Dave Farnsworth

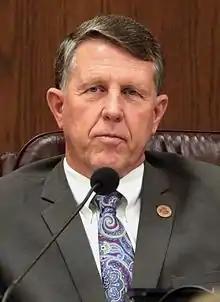
Farnsworth in 2017

David Christian Farnsworth (born July 16, 1951) is an American politician and a Republican member of the Arizona Senate representing District 10 since 2023. He was previously appointed to the Arizona Senate on September 11, 2013, to fill the vacancy caused by the resignation of Rich Crandall. Farnsworth served non-consecutively in the Arizona State Legislature from January 1995 until January 1997 in the Arizona House of Representatives District 4 seat.